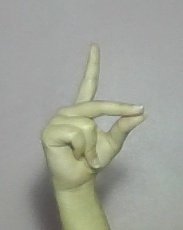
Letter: ta